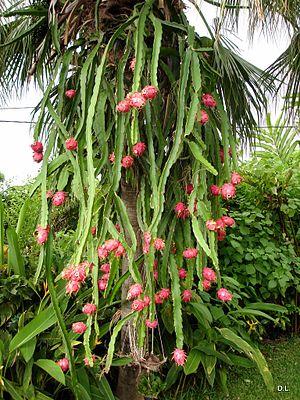
38 jours après la floraison
Le fruit du dragon également connu sous le nom espagnol de pitaya ou pithaya ou pitahaya, est le fruit de différentes espèces de cactus hémiépiphytes, et plus particulièrement de celles de l’espèce Hylocereus undatus.